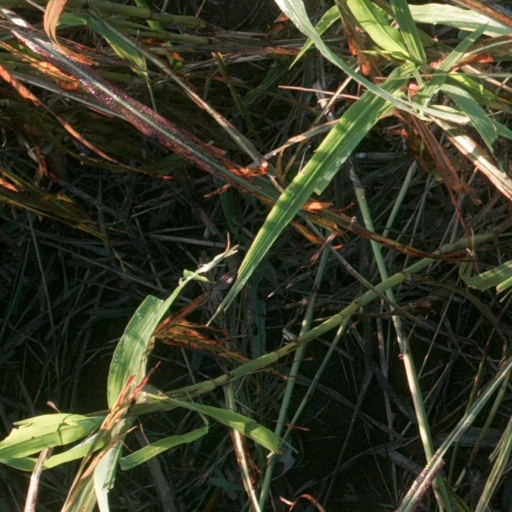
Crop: sorghum